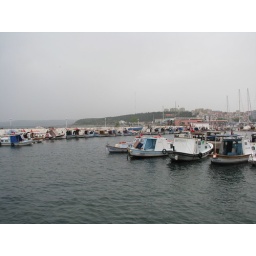
Every boat in the harbour was proudly flying the Turkish flag.